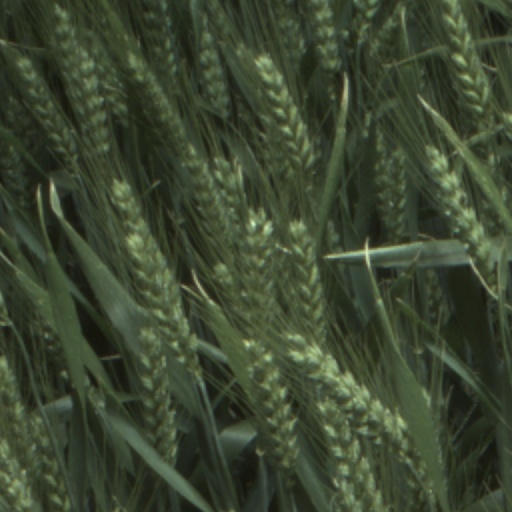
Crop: wheat